Clemuel Ricketts Mansion

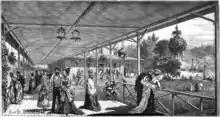
1875 woodcut by John B. Bachelder of hotel guests at the North Mountain House

The house and hotel were on the east side of the old turnpike; a field on the other side of the road had a small herd of milk cows and a vegetable garden to provide for the guests' needs. The field also had a rifle range and a nine-hole golf course. Guests could enjoy tennis and croquet, and a lawn stretched from the house east to the lake, which offered boating and bathing. There was an outlook point southwest of the house, and Ricketts built a observation tower at the highest point on North Mountain, south. After the first tower collapsed, he built a replacement, and named the site Grand View.